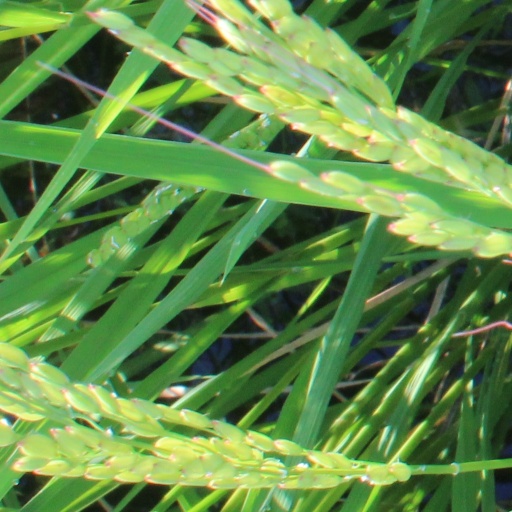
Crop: rice